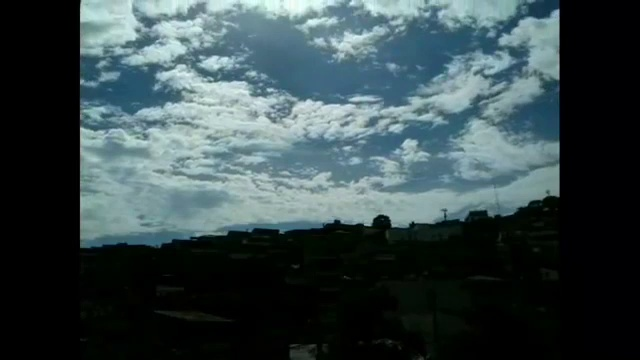
Fire: no
Smoke: no